Head Full of Honey (2018 film)

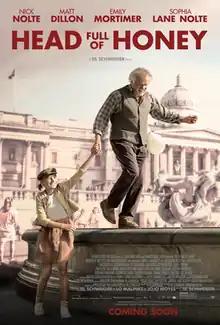
Theatrical release poster

Head Full of Honey is a 2018 drama film directed by Til Schweiger. It is an American remake of the 2014 German film of the same name, which Schweiger also directed and co-wrote with Hilly Martinek.